Hurricane Maria

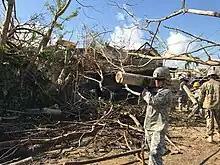
Members of the South Carolina National Guard assisting with clean up efforts in Caguas

On September 24, the amphibious assault ship and the dock landing ship under Rear Admiral Jeffrey W. Hughes along with the 2,400 marines of the 26th Marine Expeditionary Unit arrived to assist in relief efforts. By September 24, there were thirteen United States Coast Guard ships deployed around Puerto Rico assisting in the relief and restoration efforts: the National Security Cutter ; the medium endurance cutters , , , and ; the fast response cutters , , , , and ; the coastal patrol boat USCGC "Yellowfin"; and the seagoing buoy tenders and . Federal aid arrived on September 25 with the reopening of major ports. Eleven cargo vessels collectively carrying 1.3 million liters of water, 23,000 cots, and dozens of generators arrived. Full operations at the ports of Guayanilla, Salinas, and Tallaboa resumed on September 25, while the ports of San Juan, Fajardo, Culebra, Guayama, and Vieques had limited operations. The United States Air Force Air Mobility Command has dedicated eight C-17 Globemaster aircraft to deliver relief supplies. The Air Force assisted the Federal Aviation Administration with air traffic control repairs to increase throughput capacity. The logistics support ship "SS Wright (T-AVB-3)" was mobilized on September 22 to support relief operations delivering 1.3 million MREs and one million liters of fresh water.